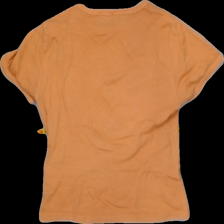
View: back
Type: T-shirt
Category: Ladies
Brand: Not Applicable
Colors: Orange
Material: 100% cotton
Cut: C-collar
Size: M
Season: Summer
Trend: No trend
Stains: No
Price range: <50
Recommended usage: Recycle